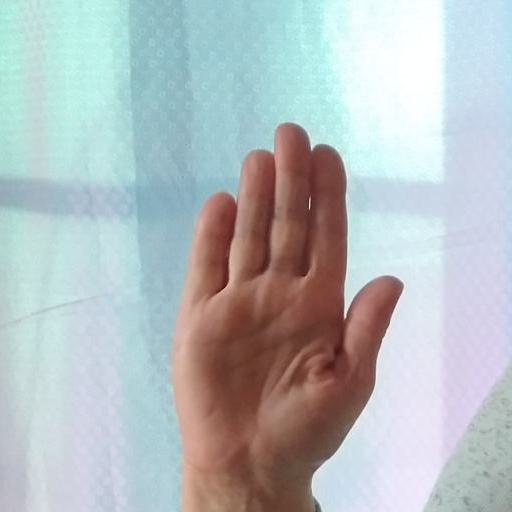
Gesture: stop